Great Sand Dunes National Park and Preserve

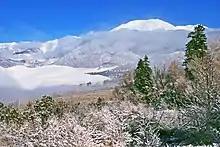
Snow-covered dunes and Mount Herard

The park contains the tallest and widest sand dunes in North America, rising to a maximum height of from the floor of the San Luis Valley on the western base of the Sangre de Cristo Range. The dunes cover an area of about and are estimated to contain over of sand.